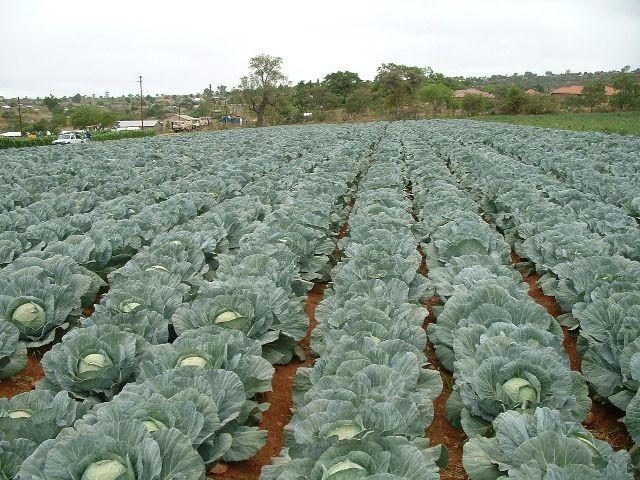
Shamba kubwa lililopandwa zao la mboga aina ya kabichi kwa mistari mirefu iliyonyooka mfumo huu wa kilimo cha kiwandani hutumia mbinu bora za kilimo pamoja na teknolojia ya hali ya juu ili kuongeza mavuno pamoja na kuzalisha mazao yenye ubora wa hali ya juu.